Pope John XXIII

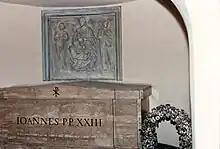
The original tomb of John XXIII (until 2000) in the Vatican necropolis

Far from being a mere "stopgap" pope, to great excitement, John XXIII called for an ecumenical council fewer than 90 years after the First Vatican Council (Vatican I's predecessor, the Council of Trent, had been held in the 16th century). This decision was announced on 25 January 1959 at the Basilica of Saint Paul Outside the Walls. Cardinal Giovanni Battista Montini, who later became Pope Paul VI, remarked to Giulio Bevilacqua that "this holy old boy doesn't realize what a hornet's nest he's stirring up." From the Second Vatican Council came changes that reshaped the face of Catholicism: a comprehensively revised liturgy, a stronger emphasis on ecumenism, and a new approach to the world.